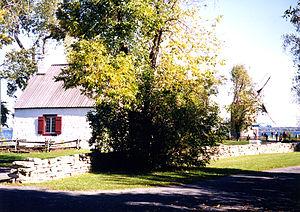
Maison du meunier (à gauche en avant-plan) et Moulin à vent de la Pointe-du-Moulin (à droite en arrière-plan), situés à l'Ile Perrot (Montérégie, Québec).
Le Moulin à vent de Pointe-du-Moulin est l'un des 18 derniers moulins à vent du Québec et l'un des deux seuls encore fonctionnels. Il est situé dans le parc historique de la Pointe-du-Moulin, au sud-est de l'île Perrot au bord du lac Saint-Louis dans la municipalité de Notre-Dame-de-l'Île-Perrot près de Montréal.
Cet article recense les lieux patrimoniaux de la Montérégie inscrit au répertoire des lieux patrimoniaux du Canada, qu'ils soient de niveau provincial, fédéral ou municipal.